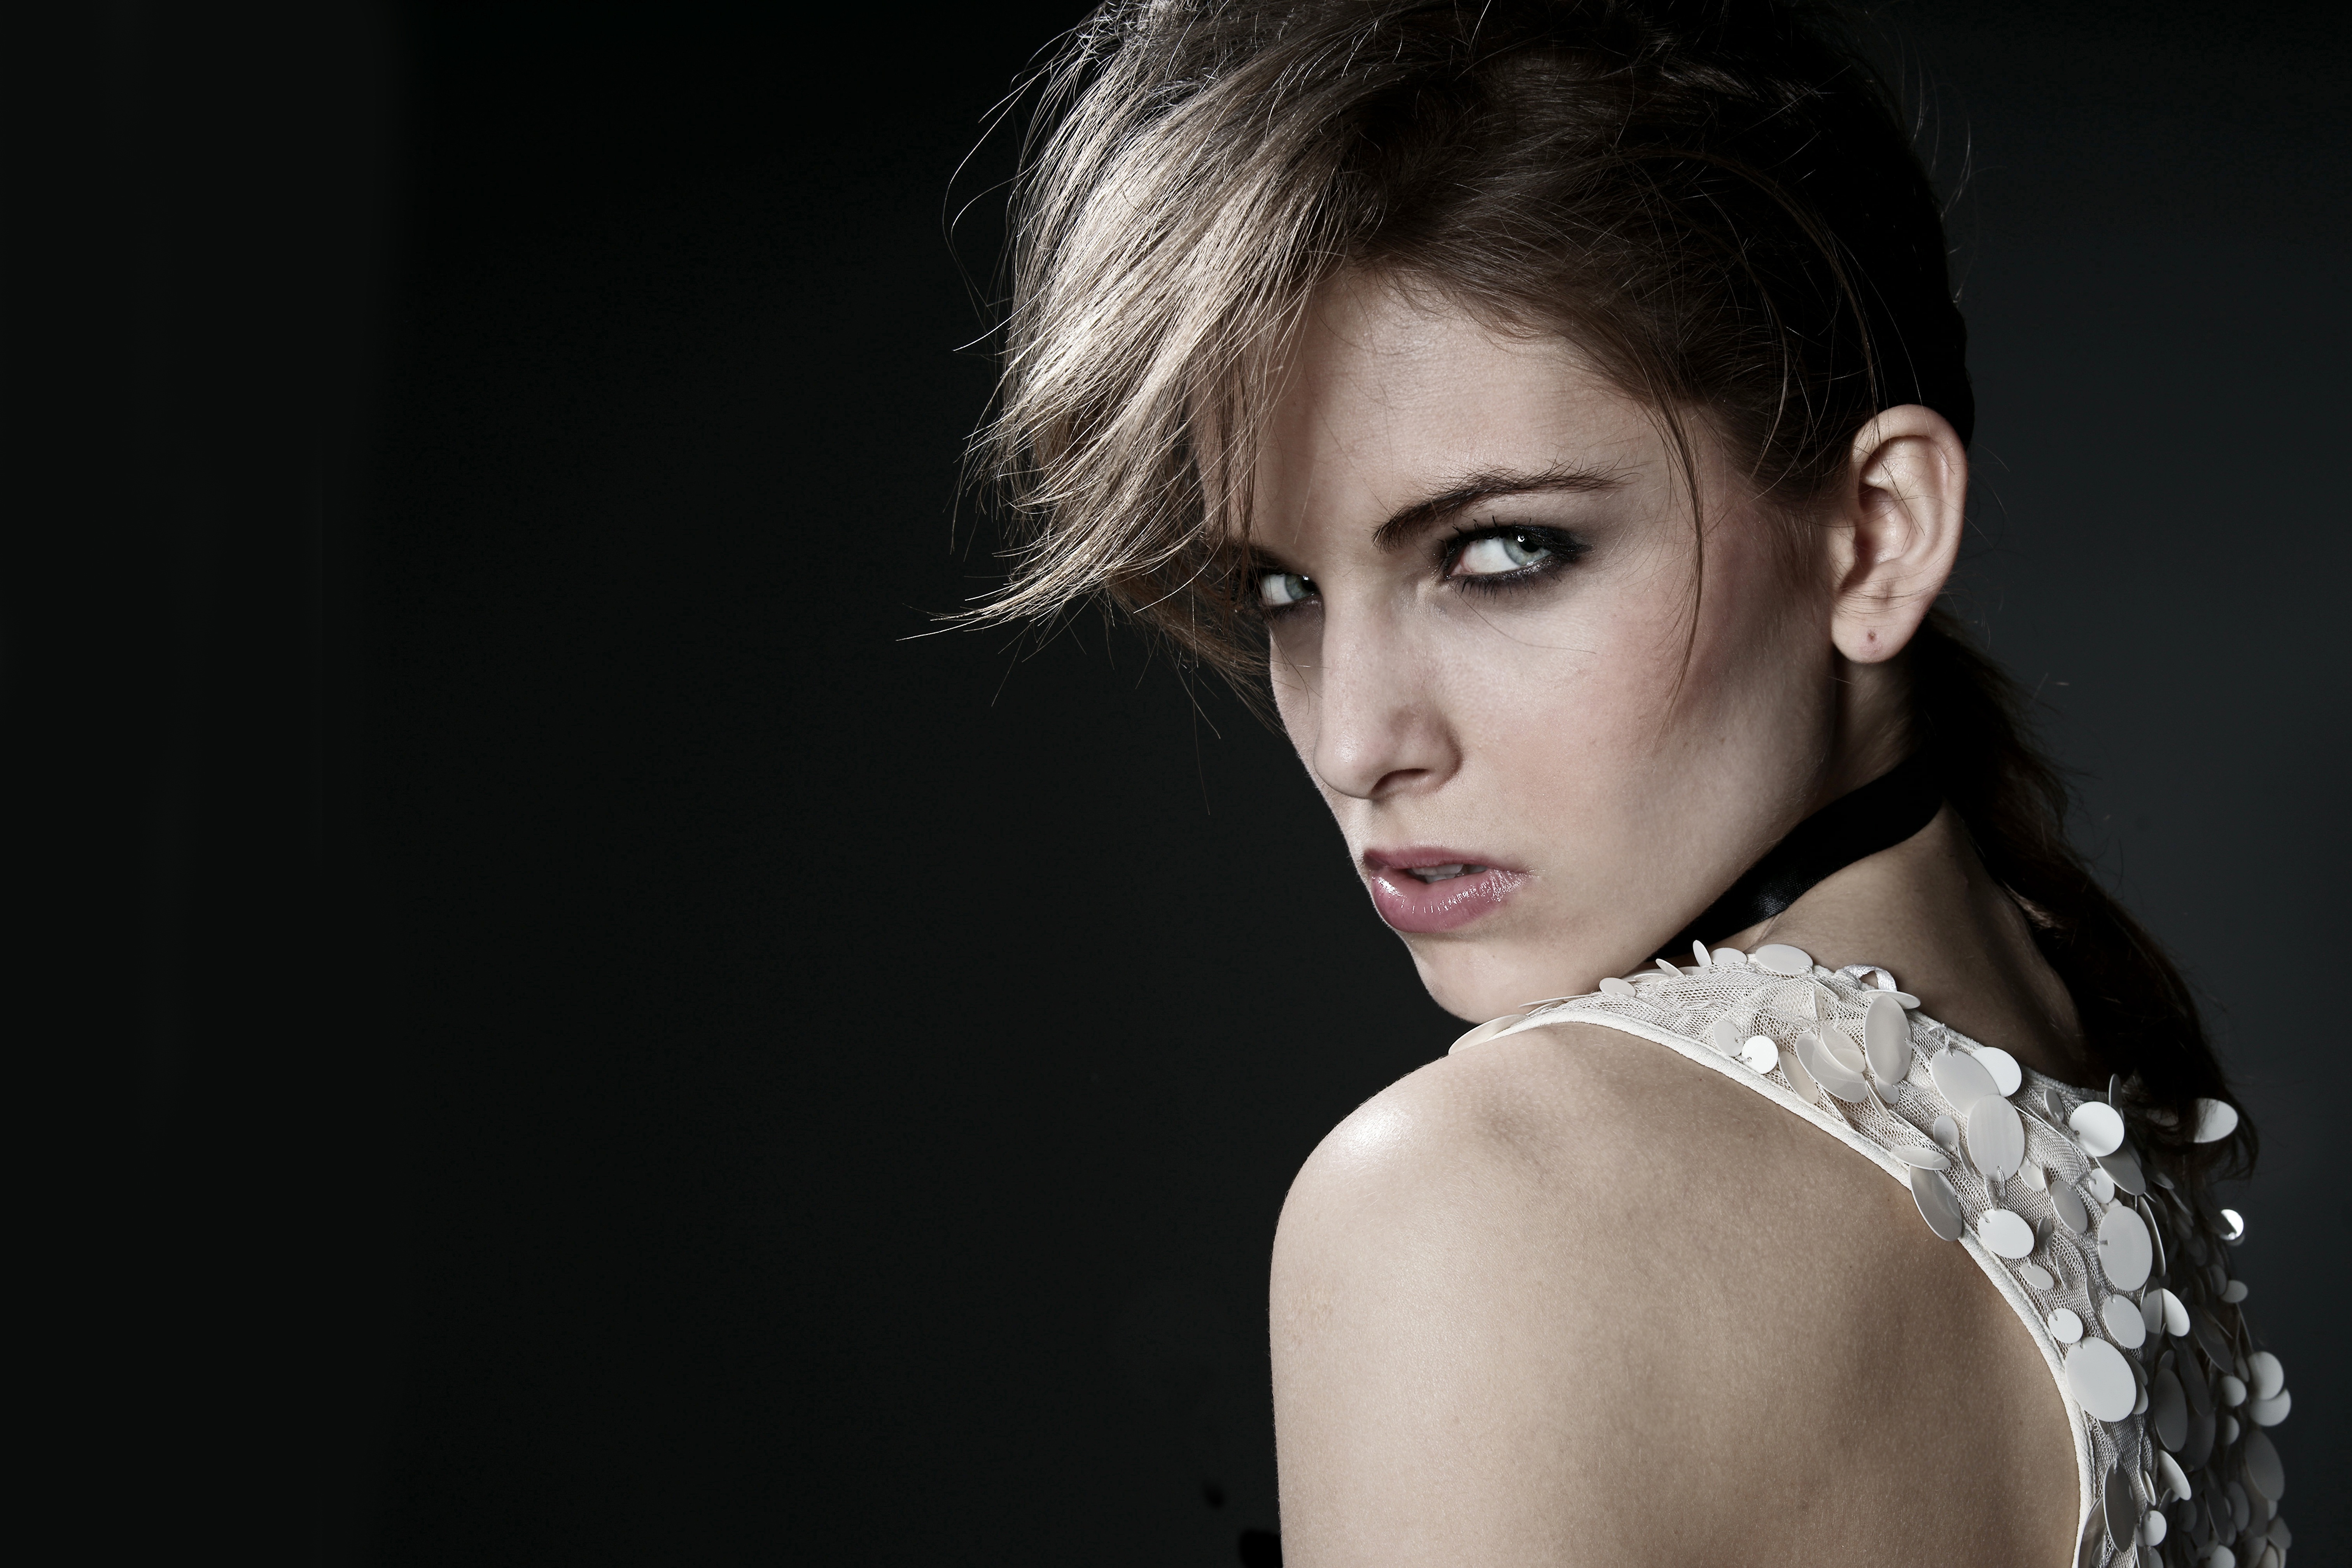
person, black and white, people, girl, woman, hair, photography, photo, singer, portrait, model, young, studio, human, fashion, lady, hairstyle, long hair, face, eyes, exposure, eye, overview, beauty, beautiful, sexy, contact, adult, aesthetics, photo shoot, monochrome photography, young model, portrait photography, women's, art model, supermodel